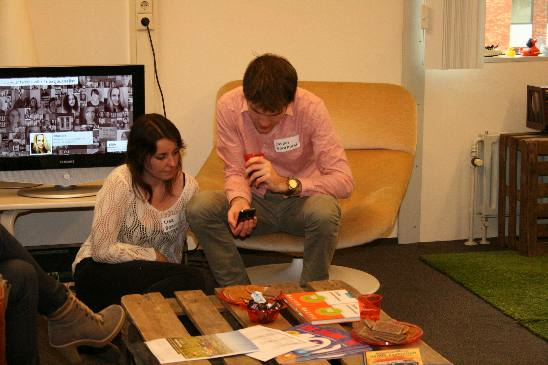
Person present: Yes